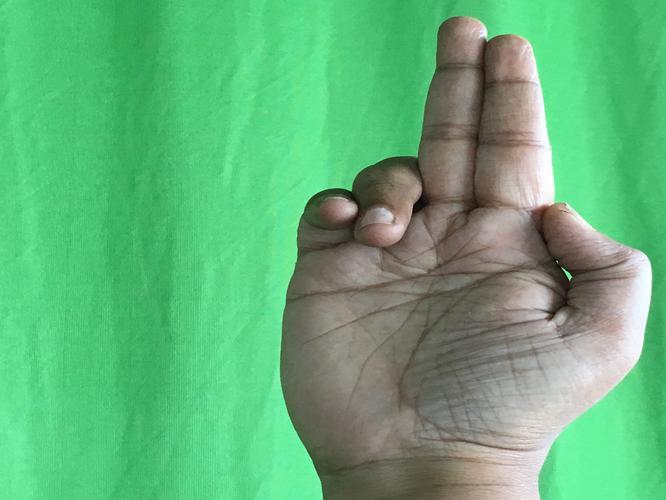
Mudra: Ardhapathaka
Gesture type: single_hand